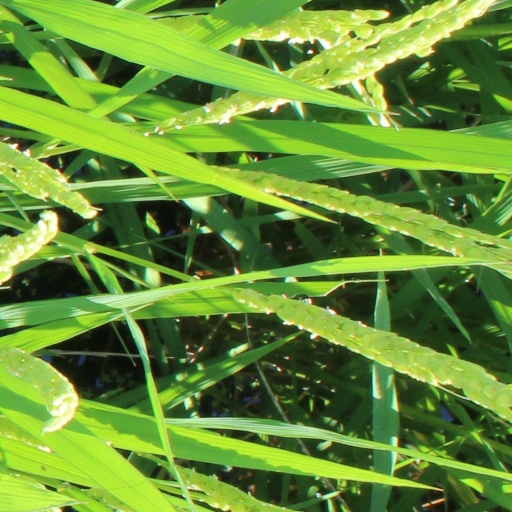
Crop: rice